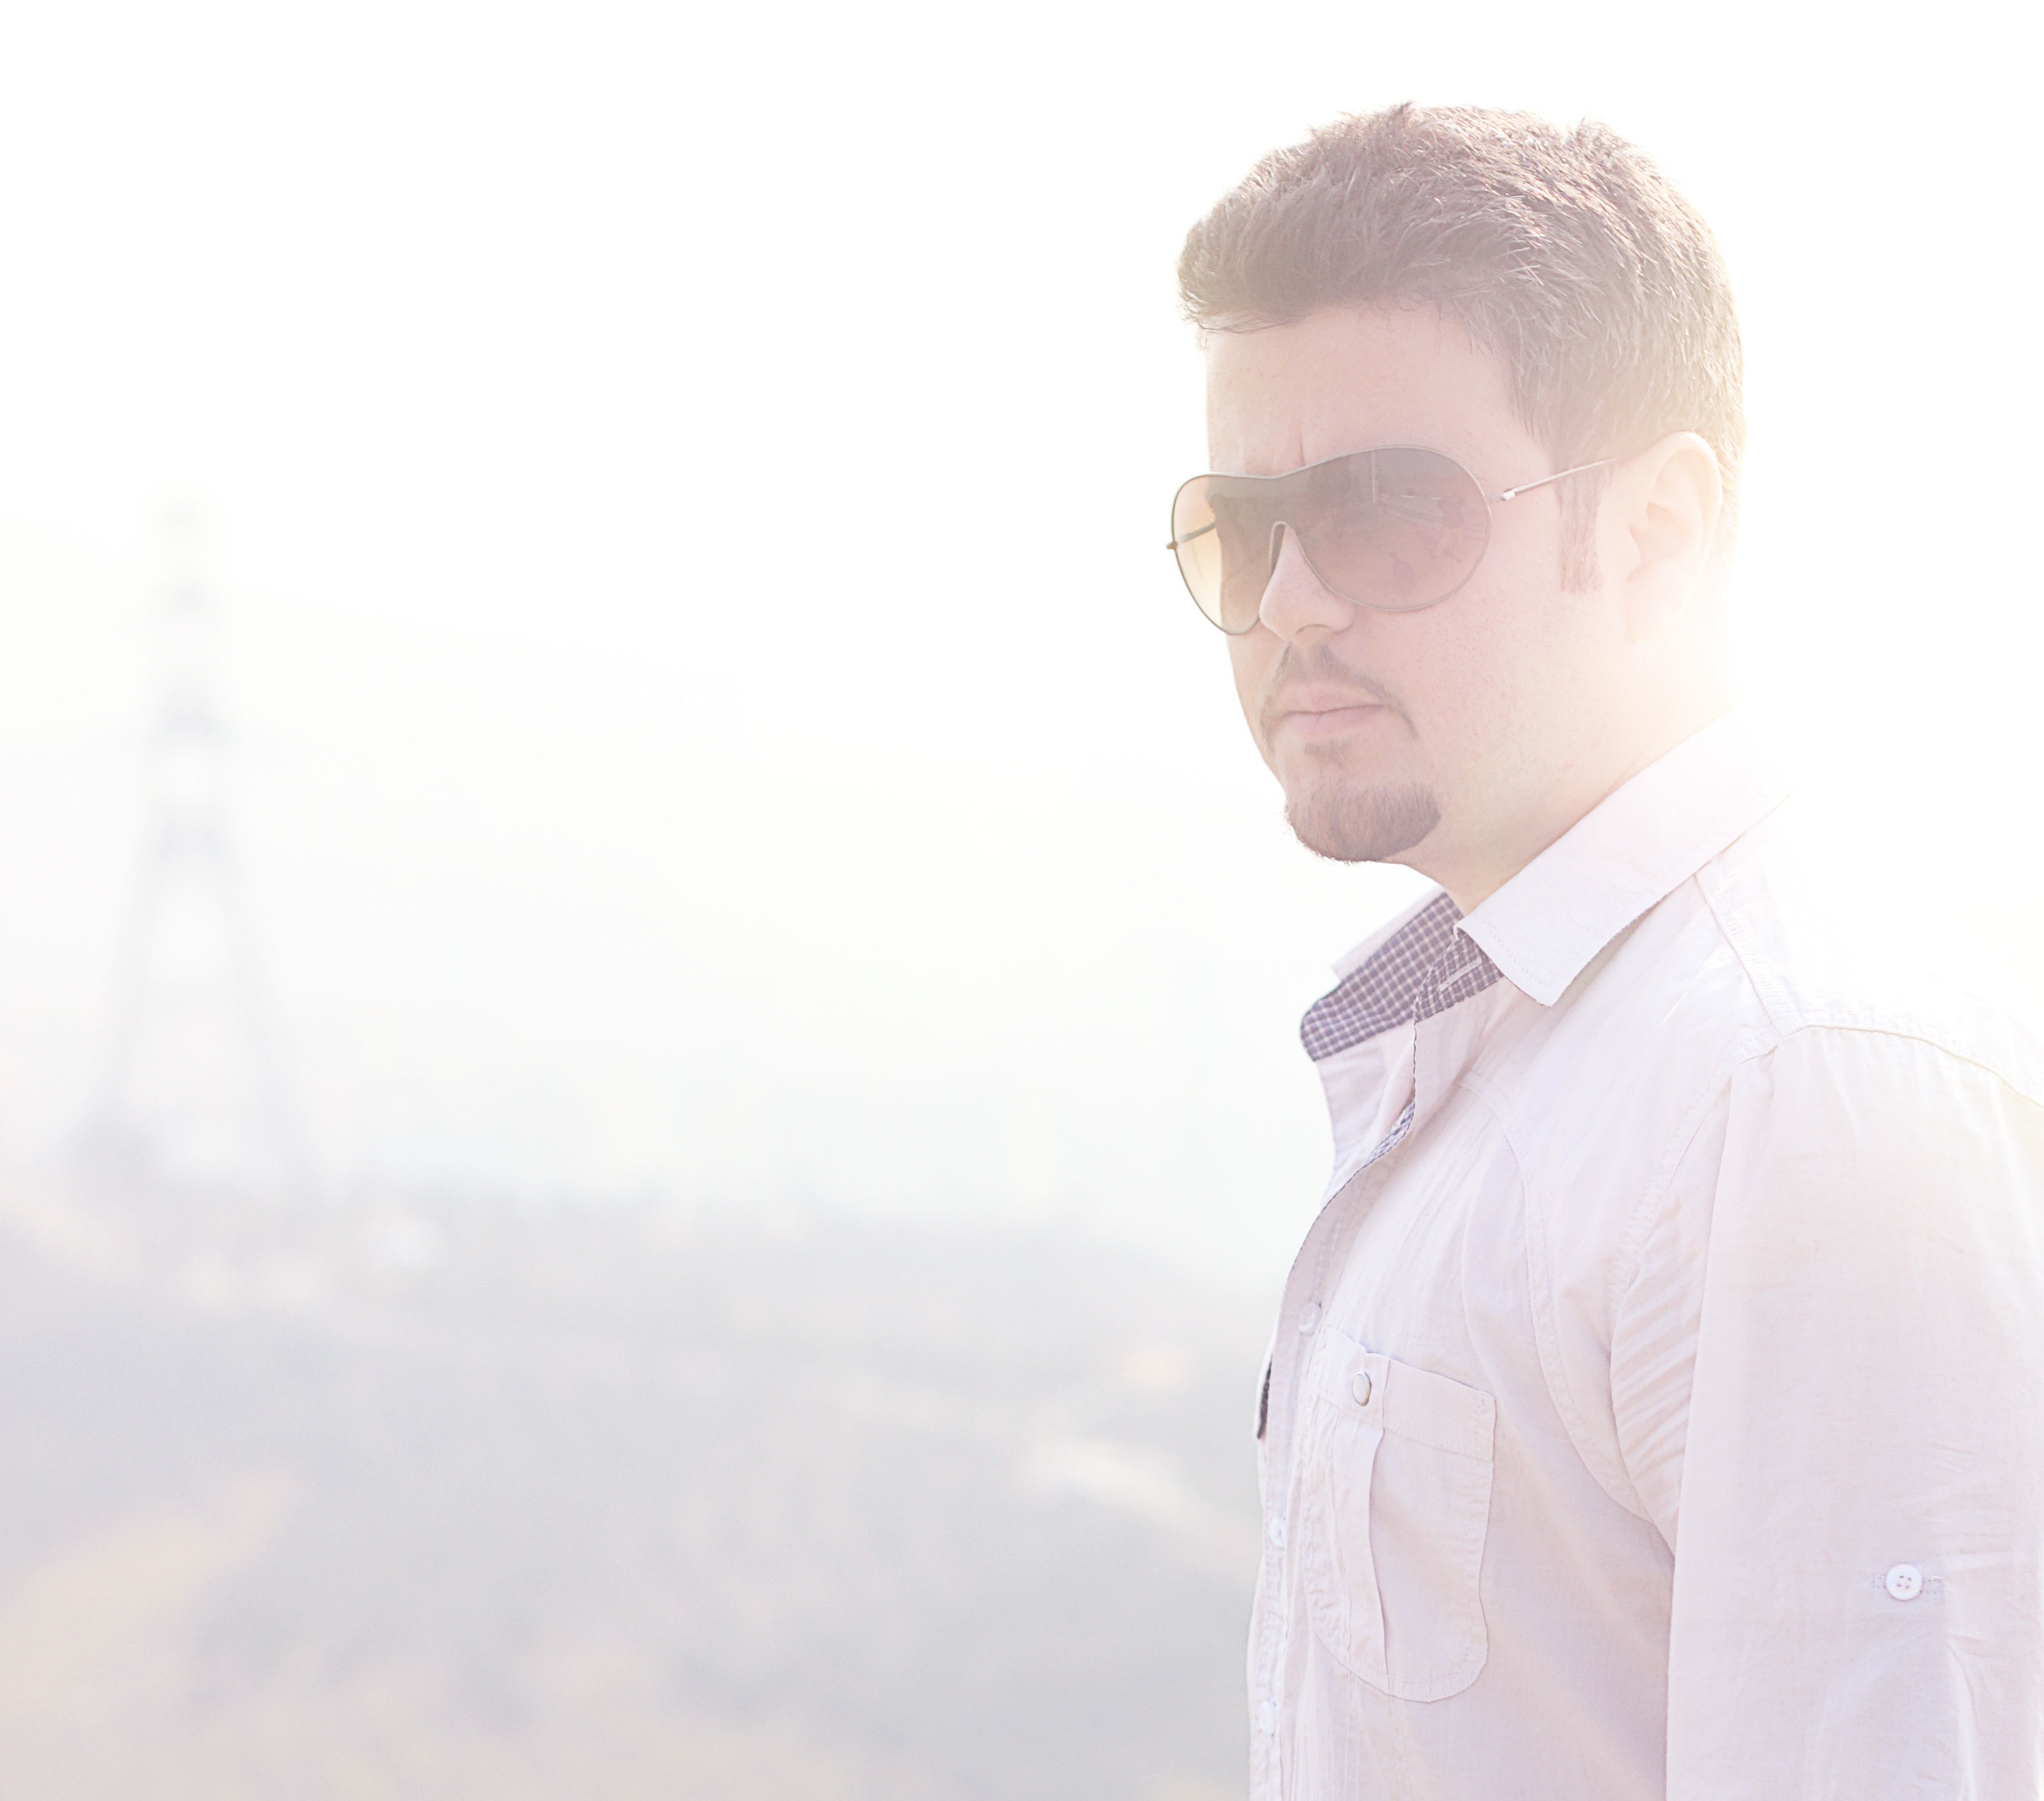
hand, person, finger, face, nose, glasses, sense